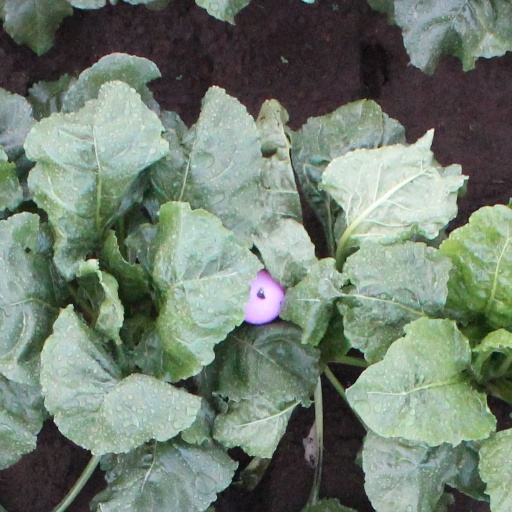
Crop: sugar beet